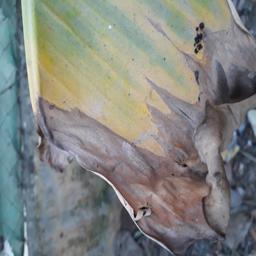
Label: POTASSIUM DEFICIENCY